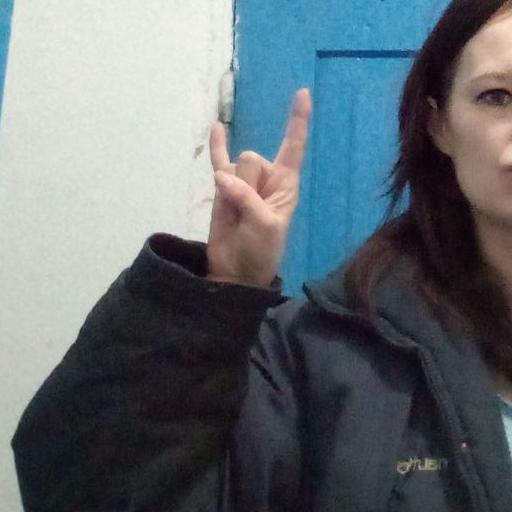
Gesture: rock